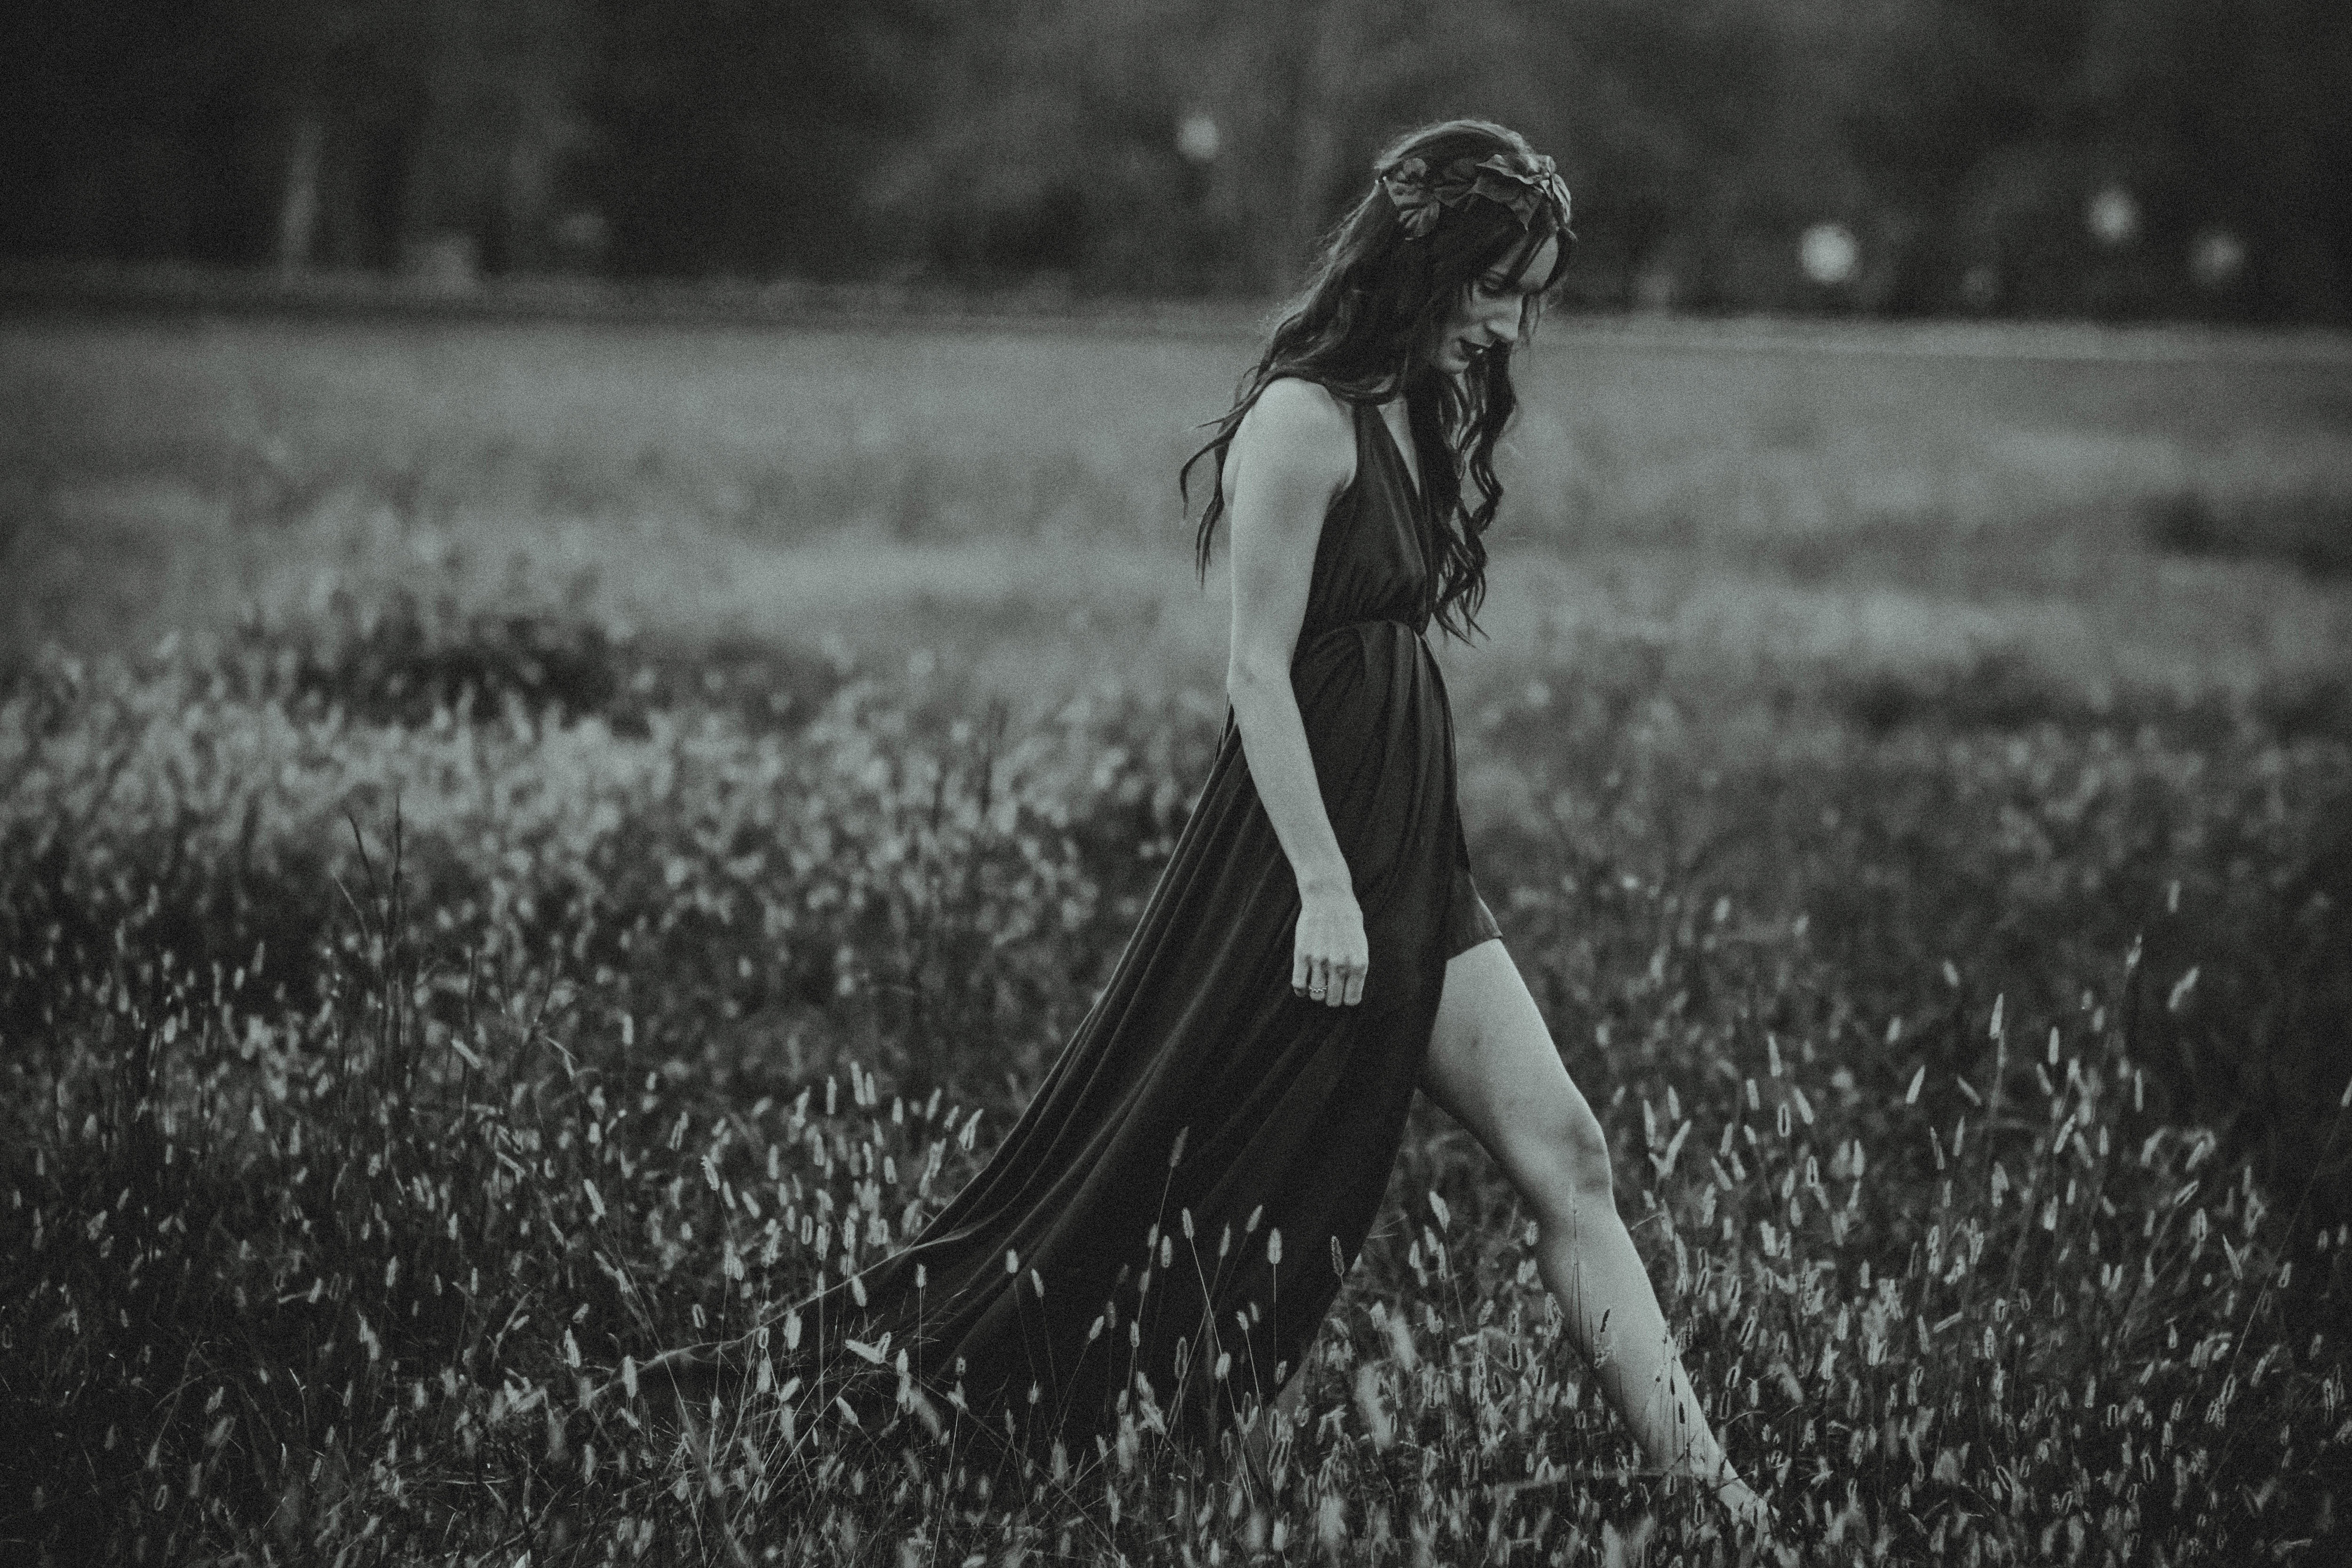
People in nature, photograph, black, black and white, monochrome photography, monochrome, beauty, water, grass, photography, sky, atmospheric phenomenon, dress, standing, photo shoot, tree, fashion, atmosphere, flash photography, model, eye, long hair, sunlight, stock photography, rain, portrait, portrait photography, happy, darkness, cloud, style, Colorfulness, meadow, art model